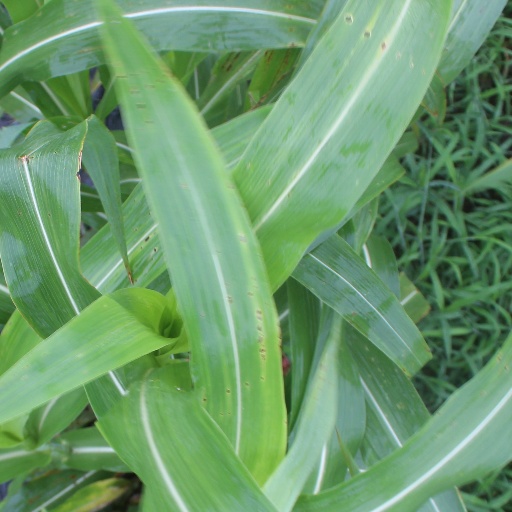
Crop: sorghum